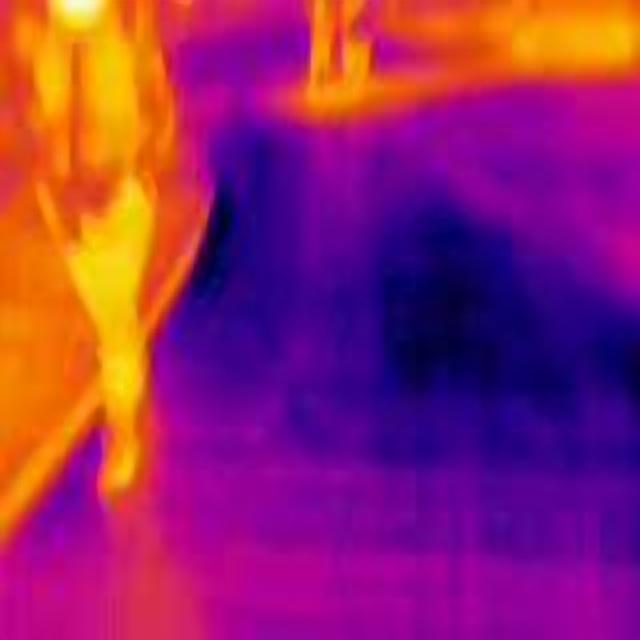
Detected objects:
label: person
label: person
label: person